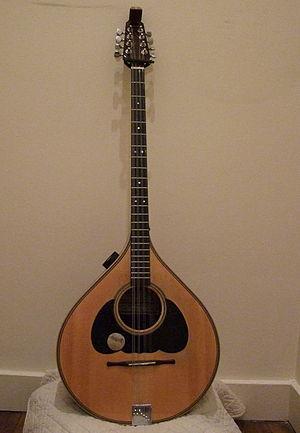
Bouzouki irlandais réalisé par le luthier anglais Peter Abnett